Ecuador

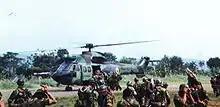
Ecuadorian troops during the Cenepa War

The Central District of the Gran Colombia, known as Cundinamarca or New Granada (modern Colombia) with its capital in Bogota, did not recognize the separation of the Southern District of the Gran Colombia, with its capital in Quito, from the Gran Colombian federation on 13 May 1830. After Ecuador's separation, the Department of Cauca voluntarily decided to unite itself with Ecuador due to instability in the central government of Bogota. The Venezuelan born President of Ecuador, the general Juan José Flores, with the approval of the Ecuadorian congress annexed the Department of Cauca on 20 December 1830, since the government of Cauca had called for union with the District of the South as far back as April 1830. Moreover, the Cauca region, throughout its long history, had very strong economic and cultural ties with the people of Ecuador. Also, the Cauca region, which included such cities as Pasto, Popayán, and Buenaventura, had always been dependent on the Presidencia or Audiencia of Quito.